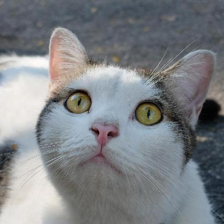
Label: animals